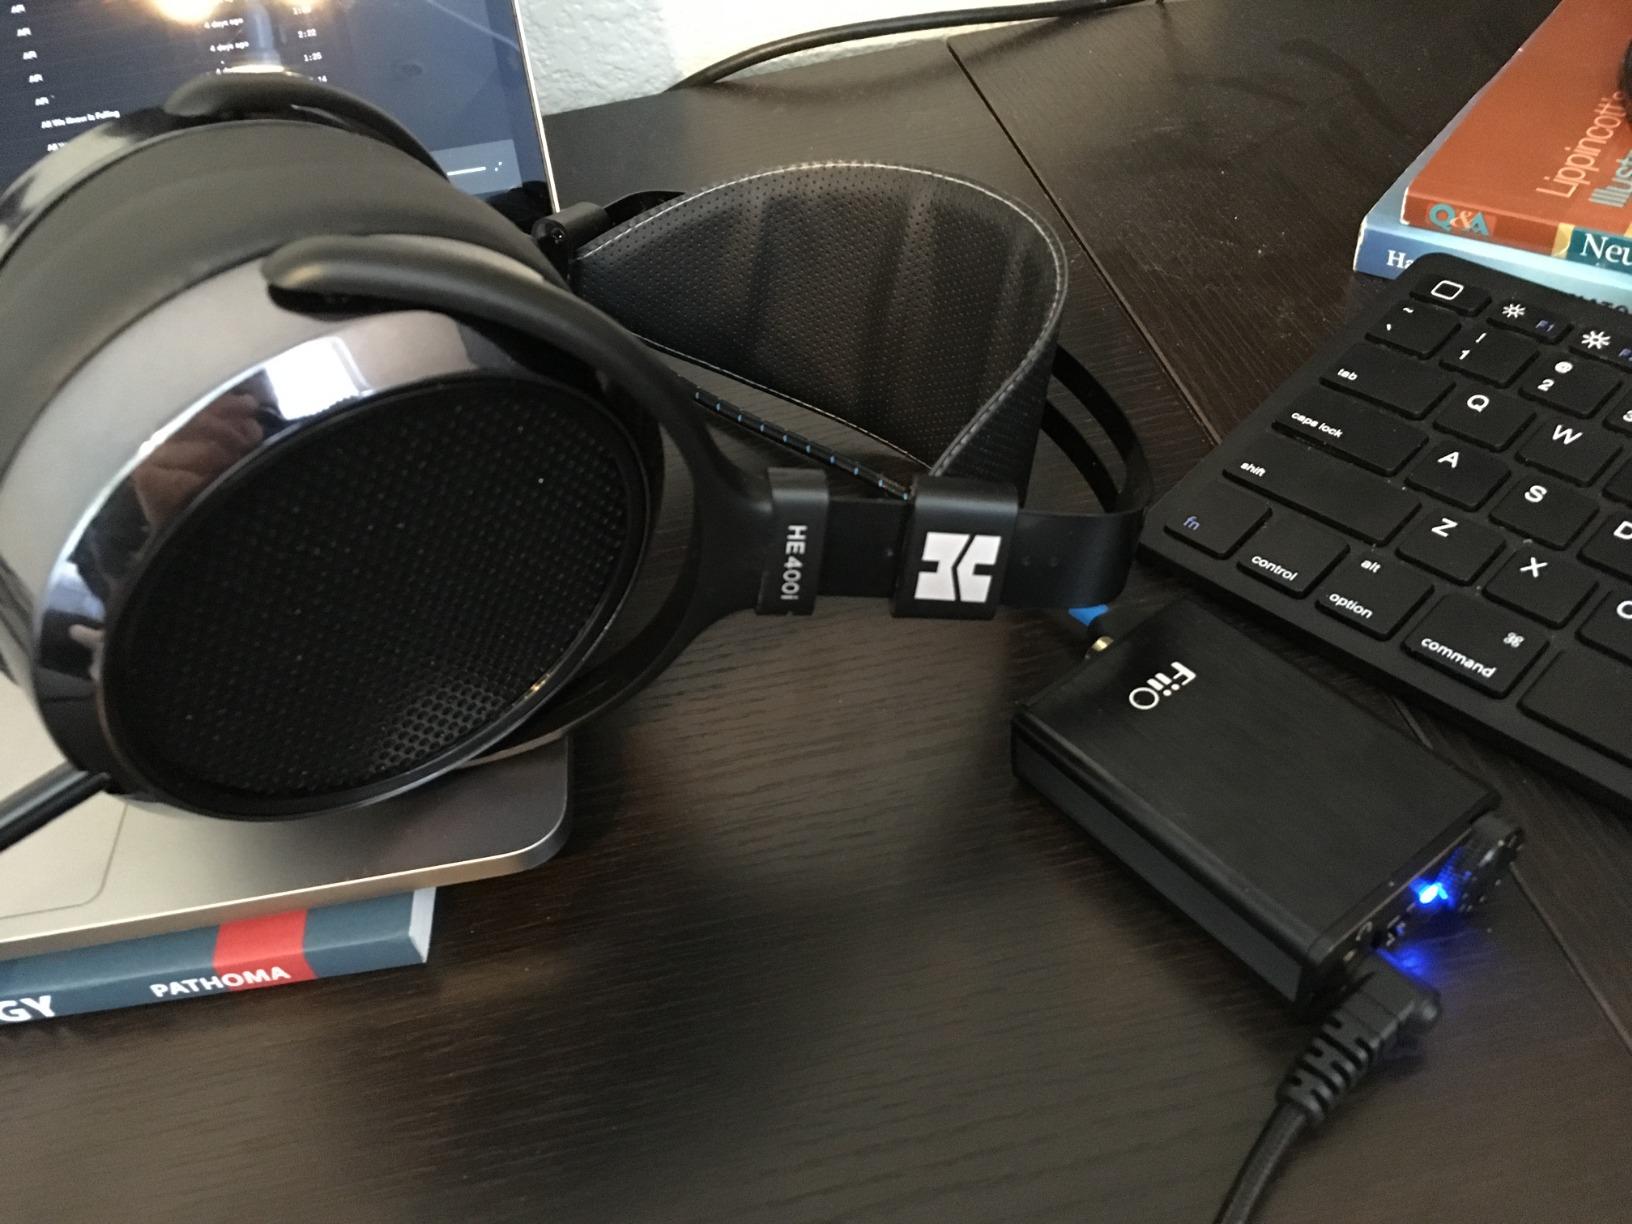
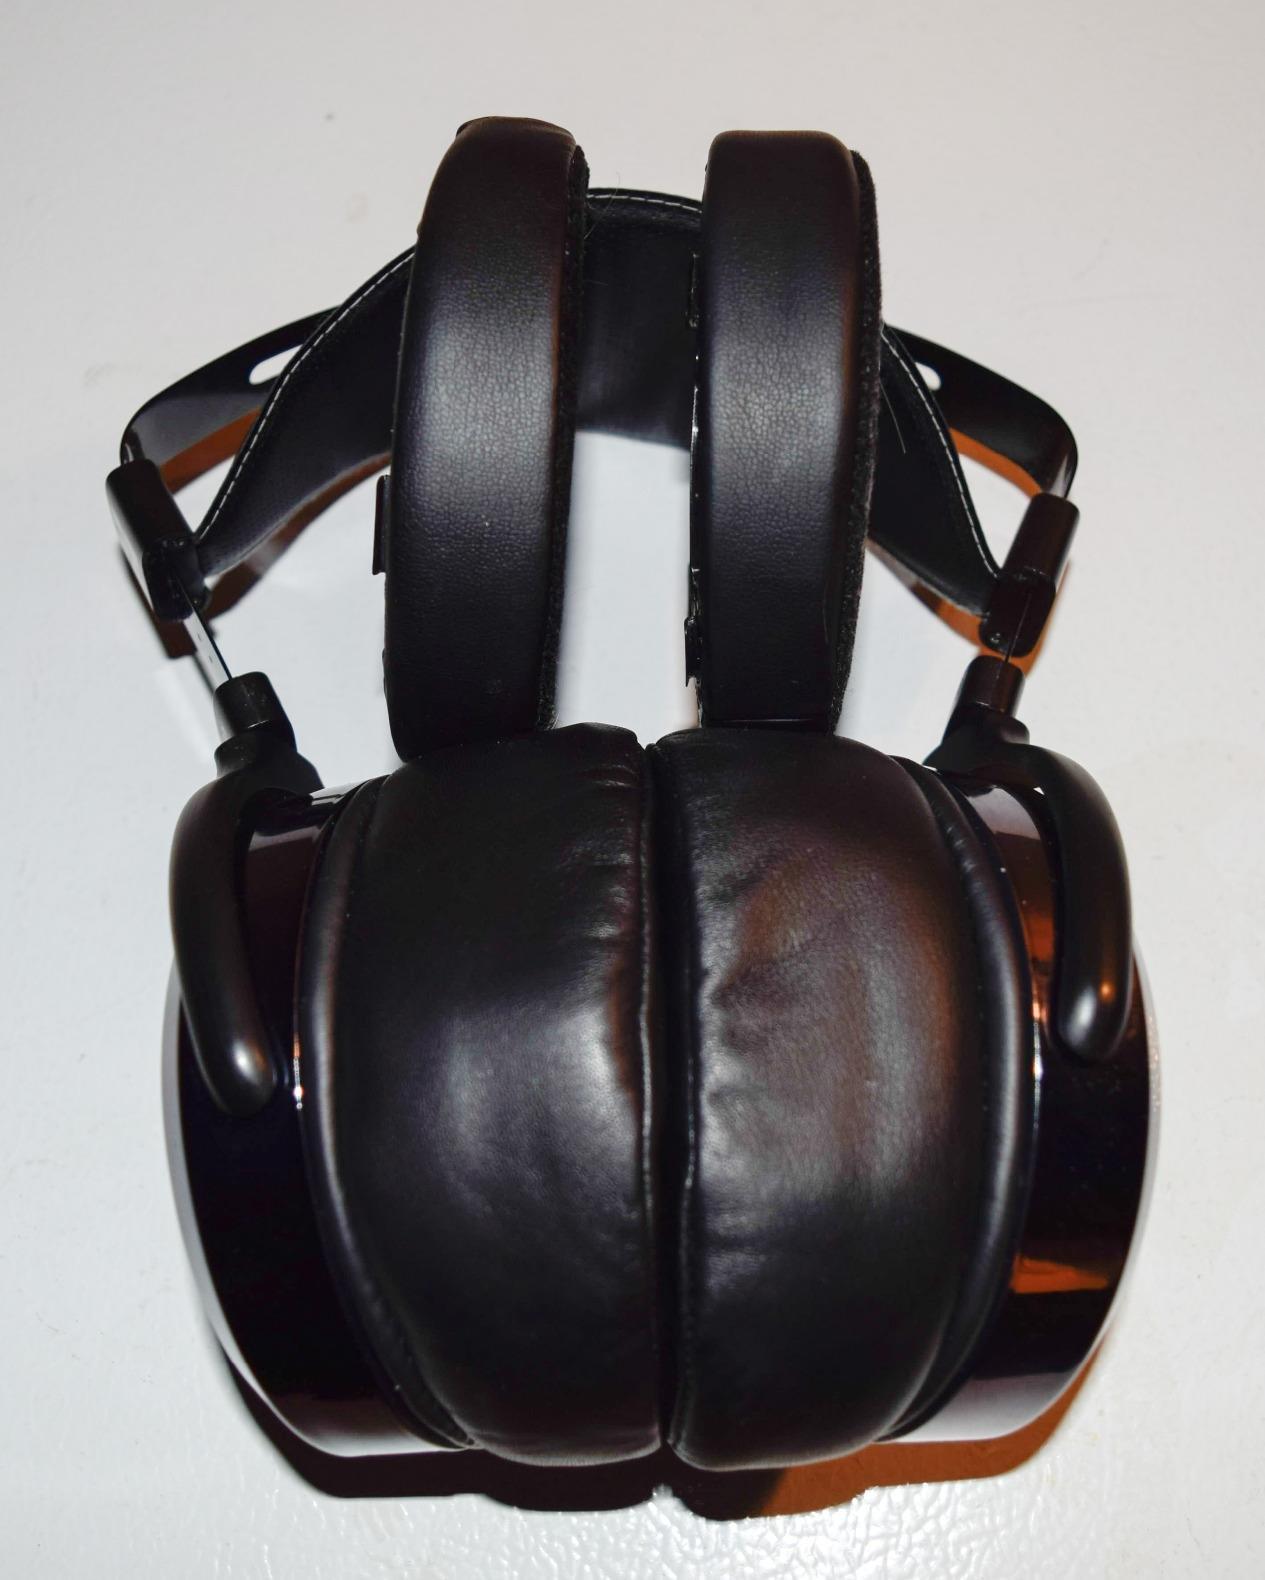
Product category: headphones
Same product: yes